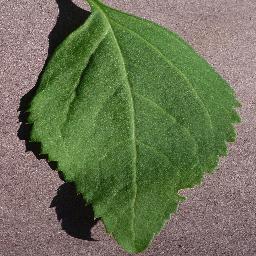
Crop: cherry
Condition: (including_sour)_healthy